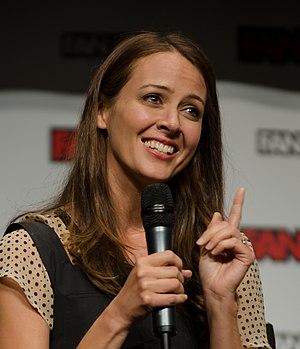
The Gifted est une série télévisée américaine en 29 épisodes de 42 minutes créée par Matt Nix, basée sur la série de comics X-Men de Marvel Comics, produite par 20th Century Fox Television et Marvel Television et diffusée du 2 octobre 2017 au 26 février 2019 sur le réseau Fox et en simultané au Canada sur le réseau CTV pour la première saison, puis sur Citytv pour la deuxième saison. Elle est liée à la série de films, comme la série Legion. En avril 2019, la Fox décide d'annuler la série, après seulement deux saisons.